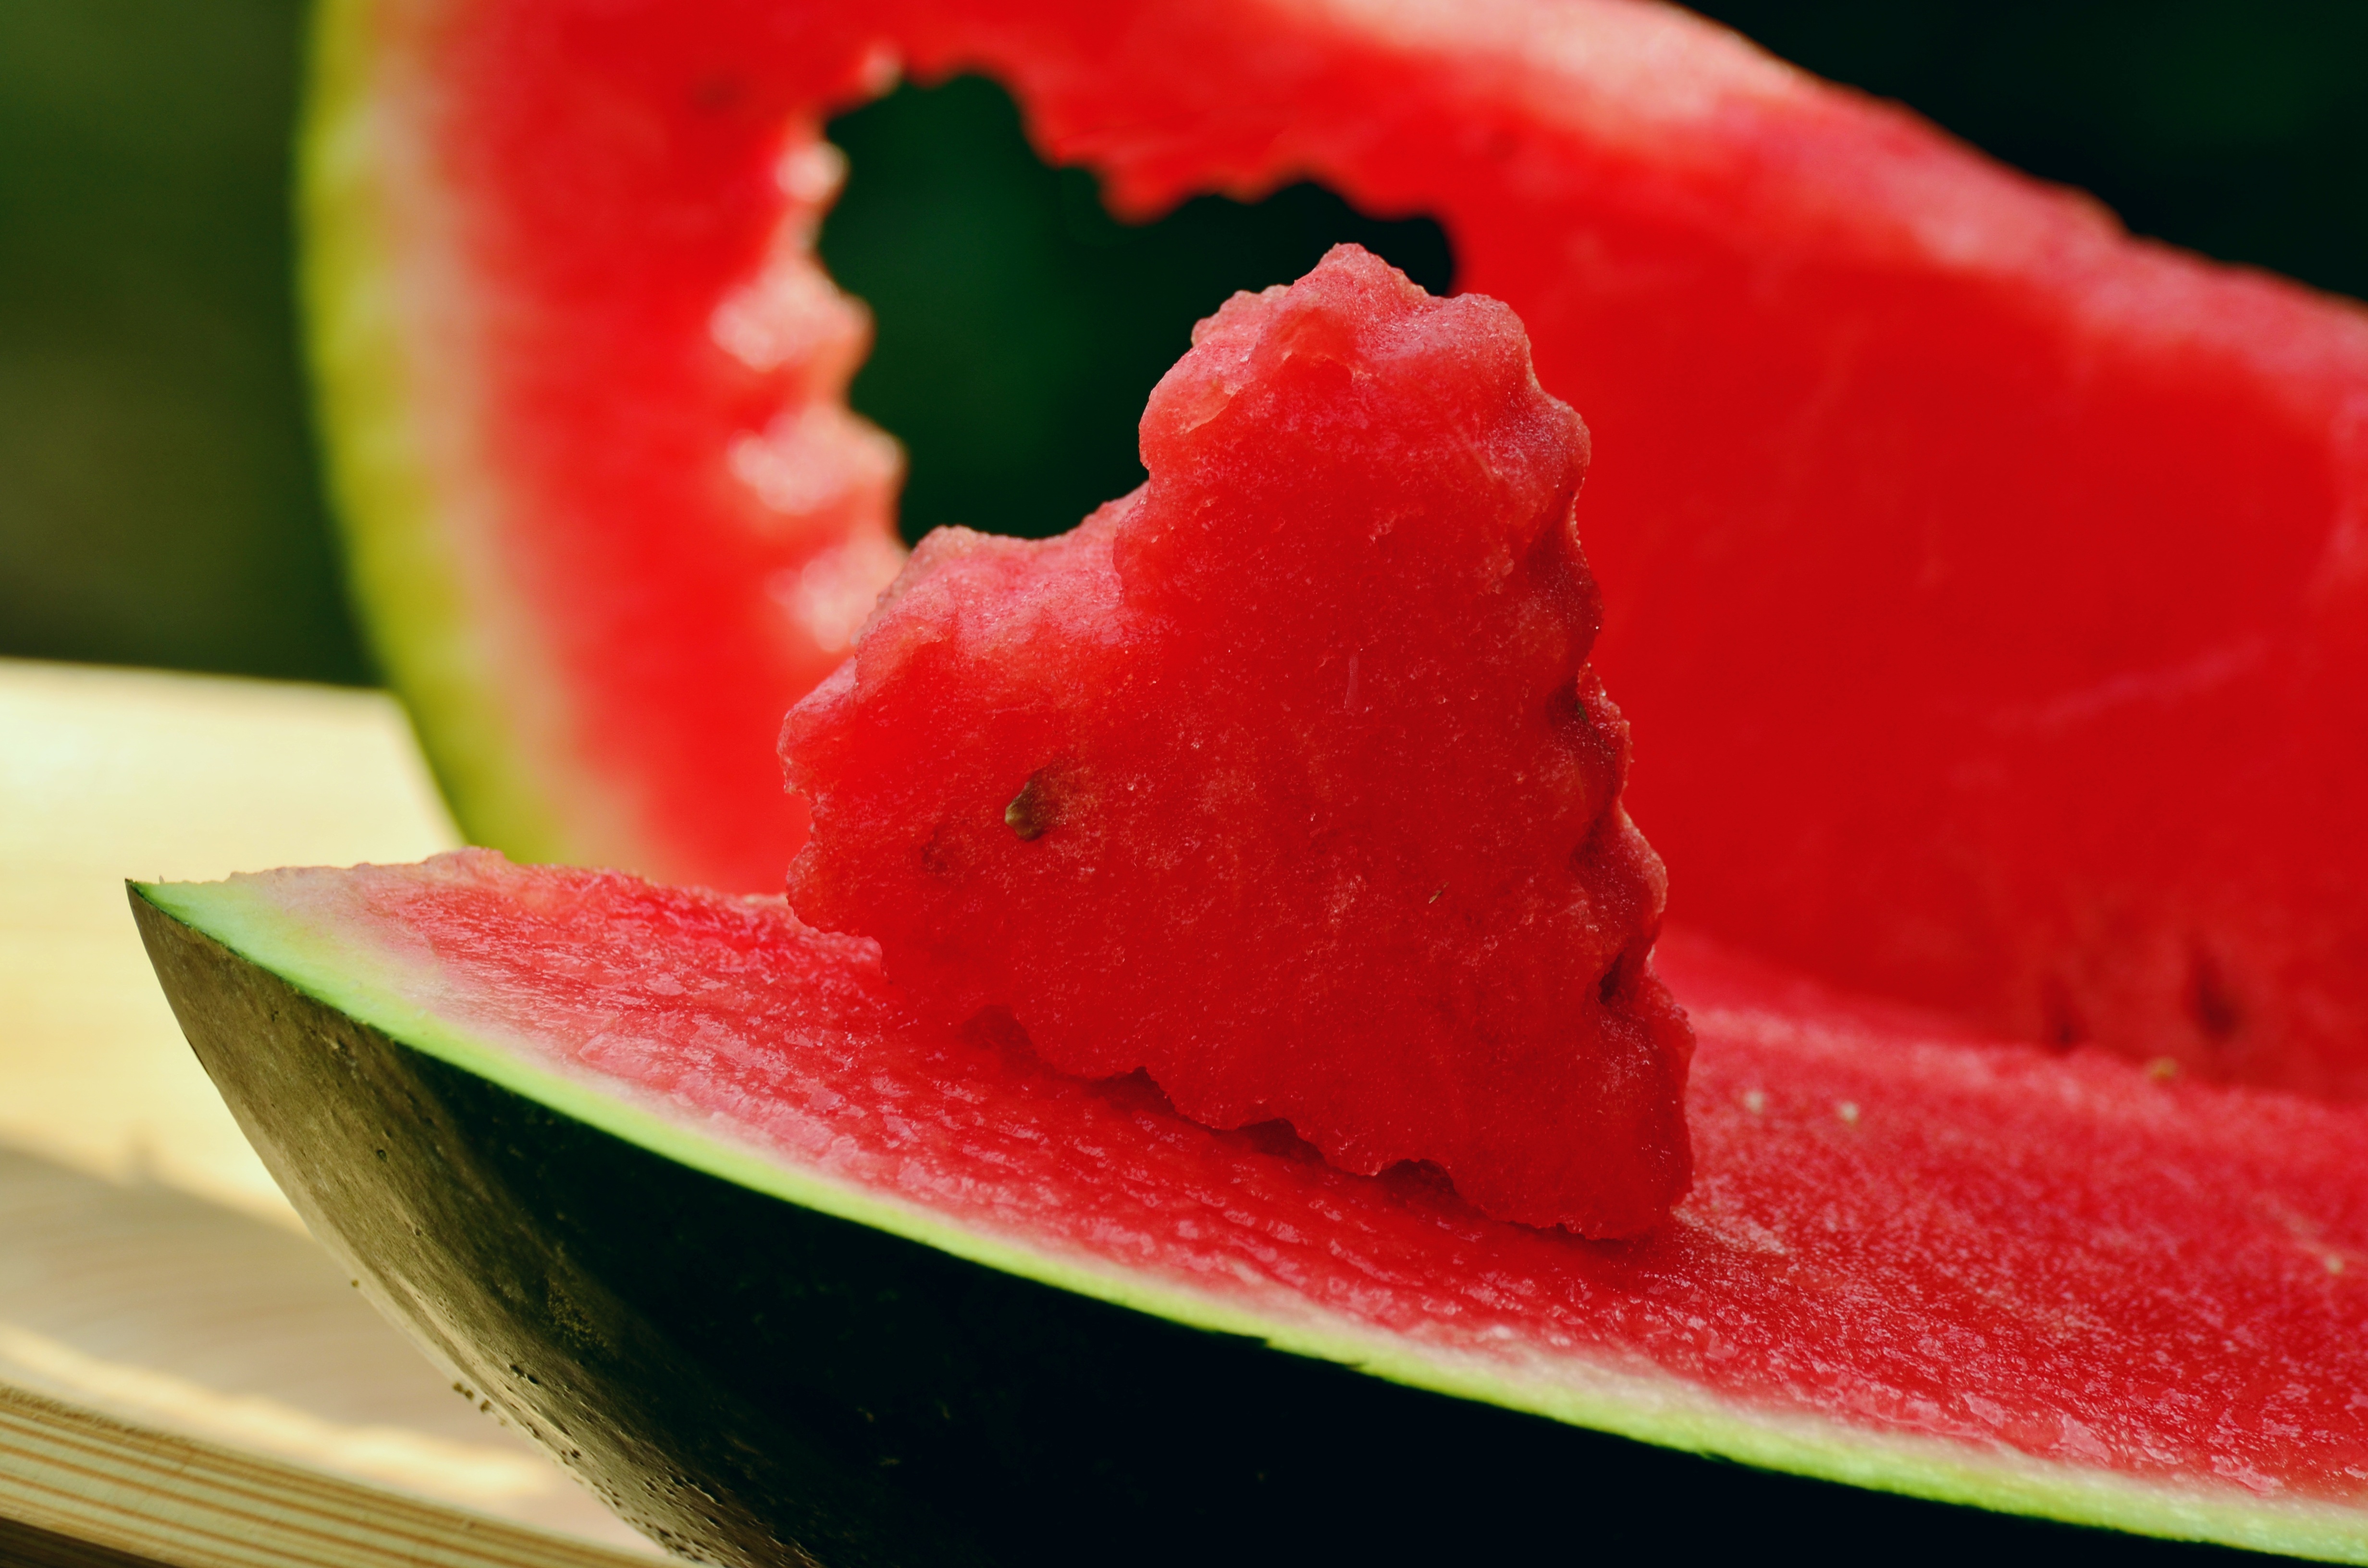
plant, fruit, heart, food, red, produce, juicy, watermelon, pulp, refreshment, crushed, melon, flowering plant, land plant, citrullus, cucumber gourd and melon family